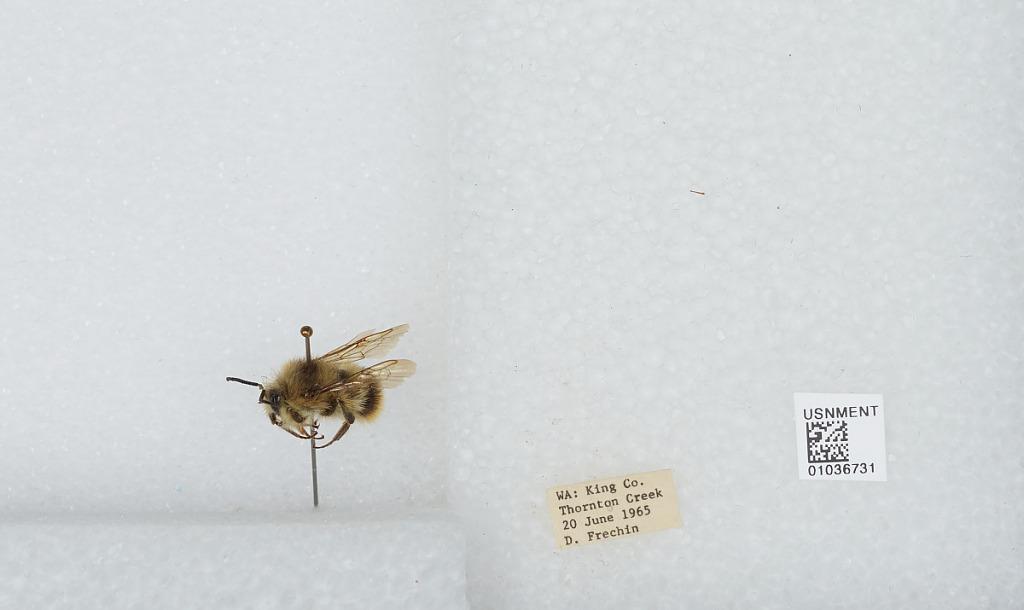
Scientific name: Bombus (Pyrobombus) mixtus Cresson
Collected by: D. Frechin
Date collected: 1965-6-20
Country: United States
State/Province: Washington
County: King
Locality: Thornton Creek
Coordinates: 47.7031, -122.309